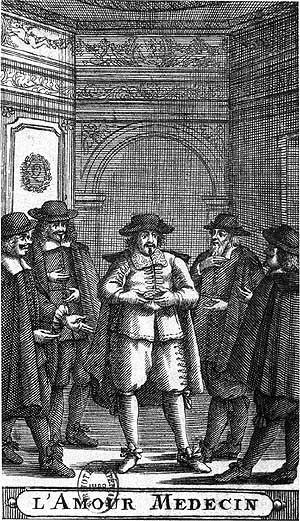
Élie Bédé des Fougerais est un médecin du XVIIᵉ siècle, raillé par Molière, sous le nom de Des Fonandrès.
L'Amour médecin est une comédie-ballet en trois actes et en prose écrite par Molière sur une musique de Jean-Baptiste Lully, représentée pour la première fois au château de Versailles par ordre du Roi le 14 septembre 1665, et donnée ensuite à Paris au Théâtre du Palais-Royal le 22 septembre 1665 par la troupe du Roy. Il s'agit de la première pièce mise en scène par la troupe de Molière en tant que troupe du Roy.